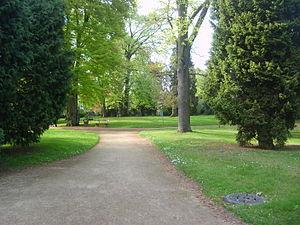
Détail du Jardin botanique de Metz
Le jardin botanique de Metz, ancien parc Frescatelly, est un parc paysager de 4,4 hectares acheté par la ville de Metz en 1866 à la baronne de l’Espée, après avoir appartenu à différents notables de la ville. Il se trouve sur le ban communal de Montigny-lès-Metz.
Cette liste de parcs et jardins publics de France recense l'ensemble des jardins publics, parcs publics et espaces verts appartenant aux collectivités territoriales de France. Les parcs et jardins appartenant à des institutions ou des établissements publics français figurant dans cette liste sont des propriétés privées.